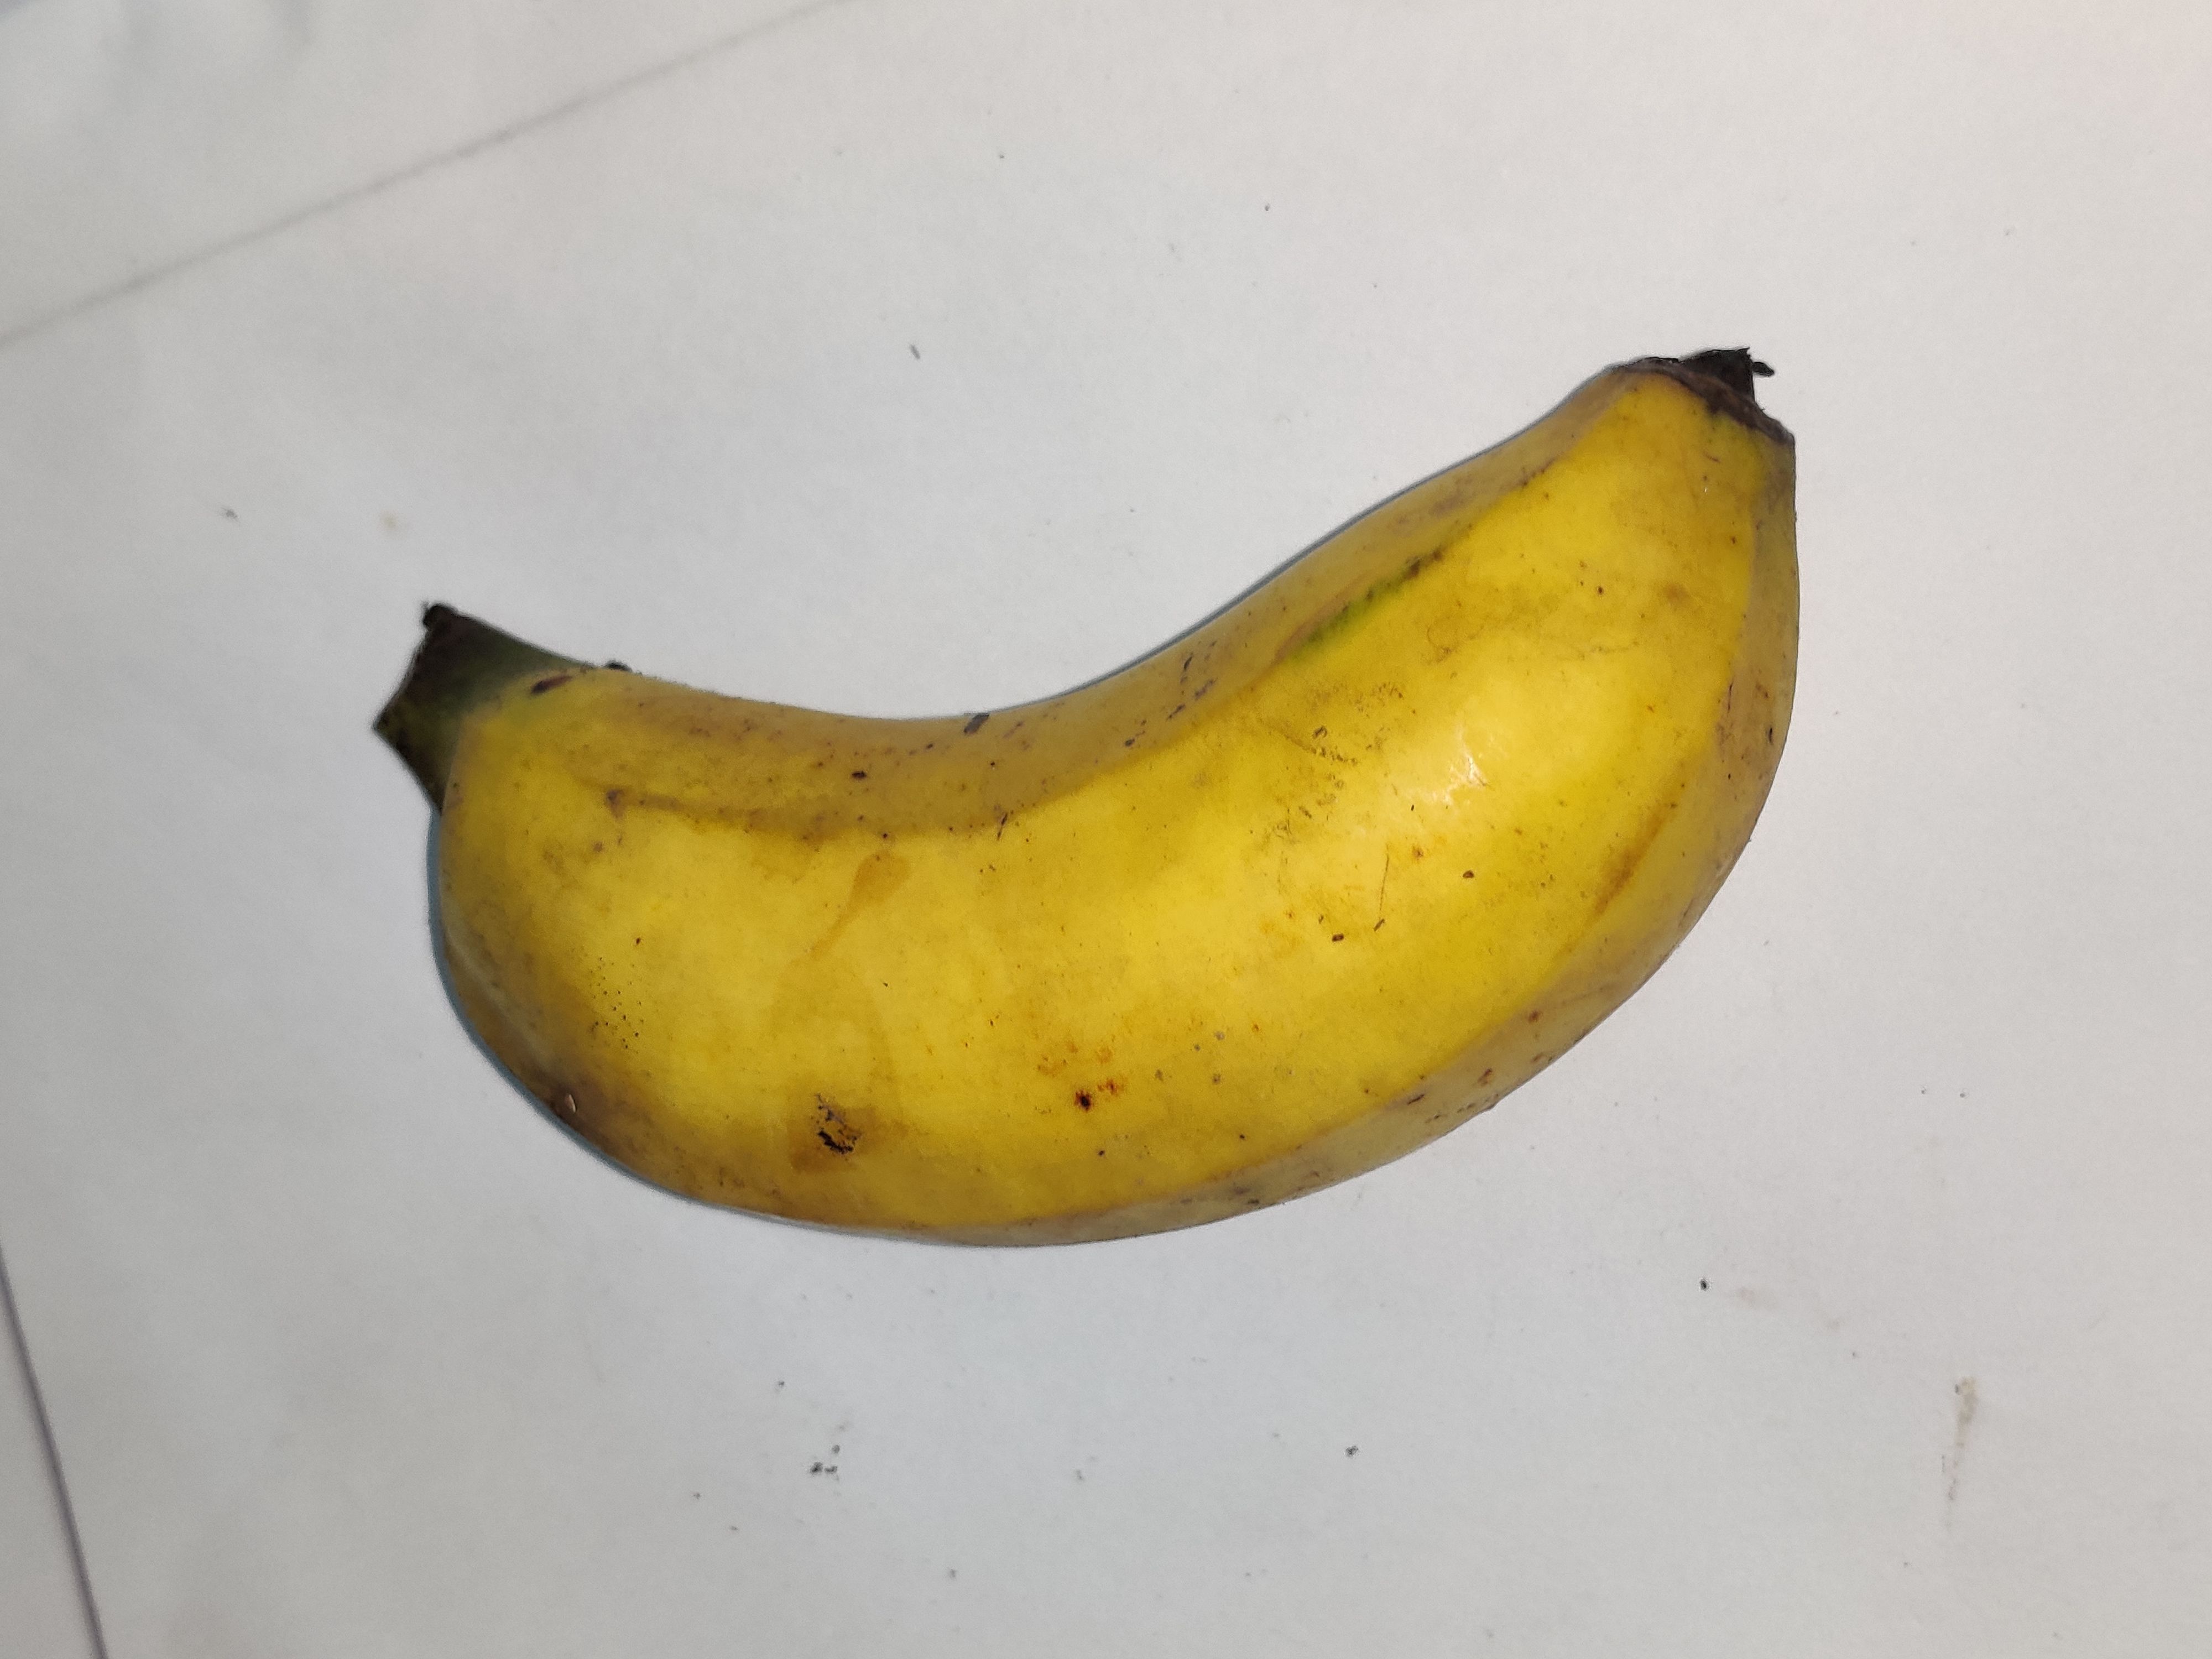
Fruit: banana
Grade: 1st-grade